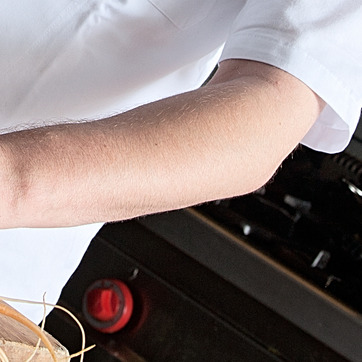
Material: skin